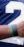
Number: 2